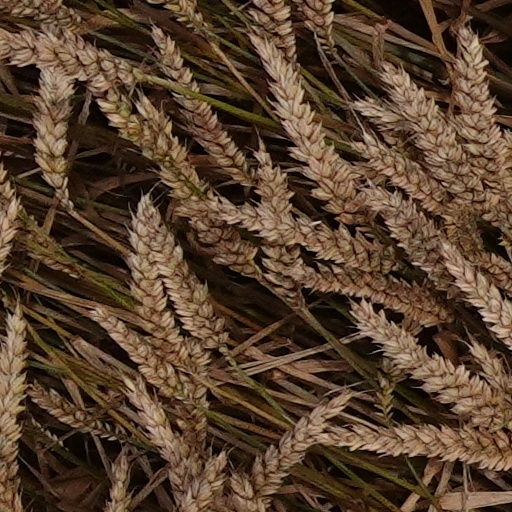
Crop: wheat